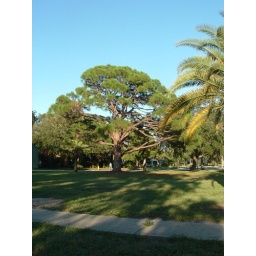
beautiful pine tree framed by the curved sidewalk and palm tree along wiht shadows on the lawn and stricking blue autumn sky